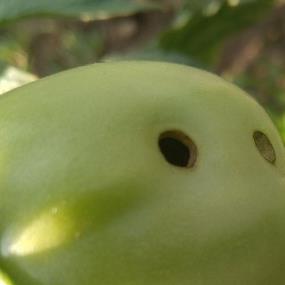
Crop: Tomato
Condition: helicoverpa-armigera-p